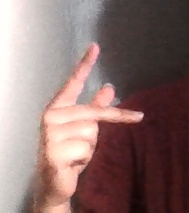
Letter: dha